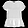
Label: Shirt